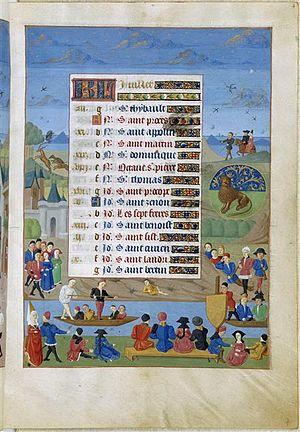
Le Maître d'Adélaïde de Savoie est maître anonyme enlumineur actif à Poitiers et dans l'ouest de la France, entre 1450 et 1470. Il doit son nom à un livre d'heures manuscrits qui a un temps appartenu à Marie-Adélaïde de Savoie. Il a été actif dans l'ouest de la France, et particulièrement à Poitiers.